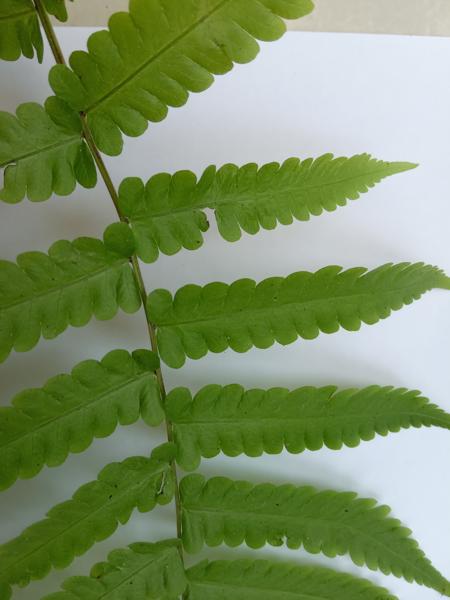
Weed species: Pteris vittata